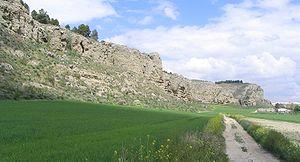
La Marañosa est une localité de Madrid, en Espagne. Formées par un inselberg, ses collines, culminant à 700 mètres de hauteur, permettent d'avoir une vue d'ensemble des deux rives de la rivière Jarama.